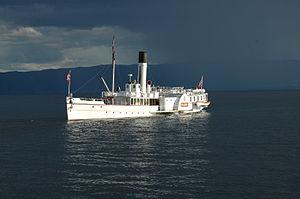
Le PS Skibladner est un bateau à aubes naviguant sur le lac de Mjøsa en Norvège.